HMAT Shropshire

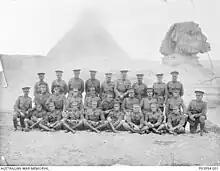
Group portrait of officers of the Australian Field Artillery, in front of the Great Sphinx and pyramids at Giza, Egypt. All the officers embarked on HMAT "Shropshire" from Melbourne on 20 October 1914.

HMAT "Shropshire" undertook the following journeys as a troopship in World War I: